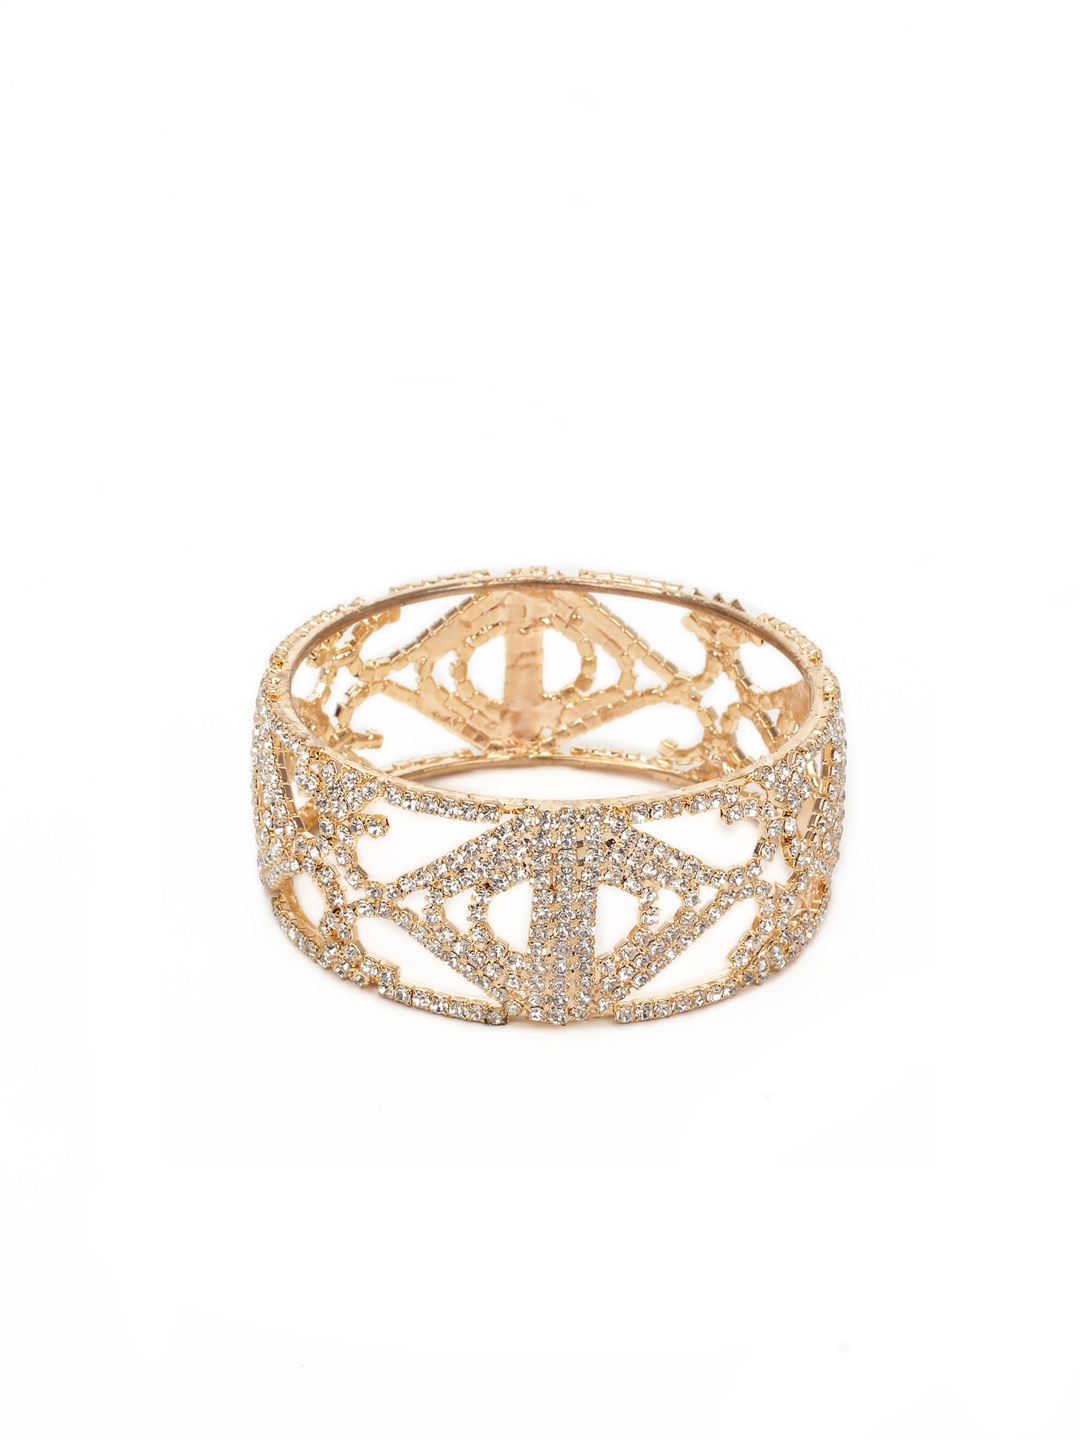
Royal Diadem Bracelet
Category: Accessories / Jewellery / Bracelet
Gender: Women
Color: Gold
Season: Summer 2012
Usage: Ethnic